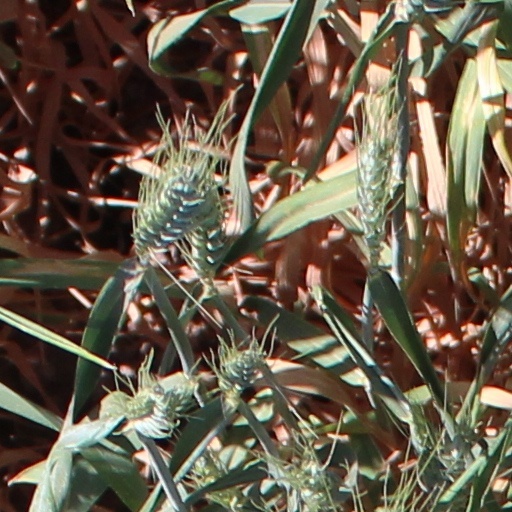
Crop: wheat